Cherry Crawford Hyndman

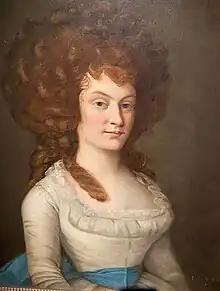
Miss Cherry Crawford by Joseph Wilson, 1789

Cherry Crawford Hyndman (1768–1845) was the mistress of a liberal political household in Belfast, Ireland, and reputedly in the 1790s an active member of the republican Society of United Irishmen.